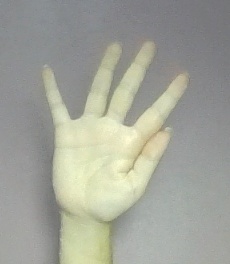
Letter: sheen